Political demonstration

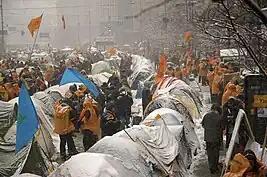
Orange Revolution demonstrations lasted so long that demonstrators set up tents.

Demonstrations are sometimes spontaneous gatherings, but are also utilized as a tactical choice by movements. They often form part of a larger campaign of nonviolent resistance, often also called civil resistance. Demonstrations are generally staged in public, but private demonstrations are certainly possible, especially if the demonstrators wish to influence the opinions of a small or very specific group of people. Demonstrations are usually physical gatherings, but virtual or online demonstrations are certainly possible.